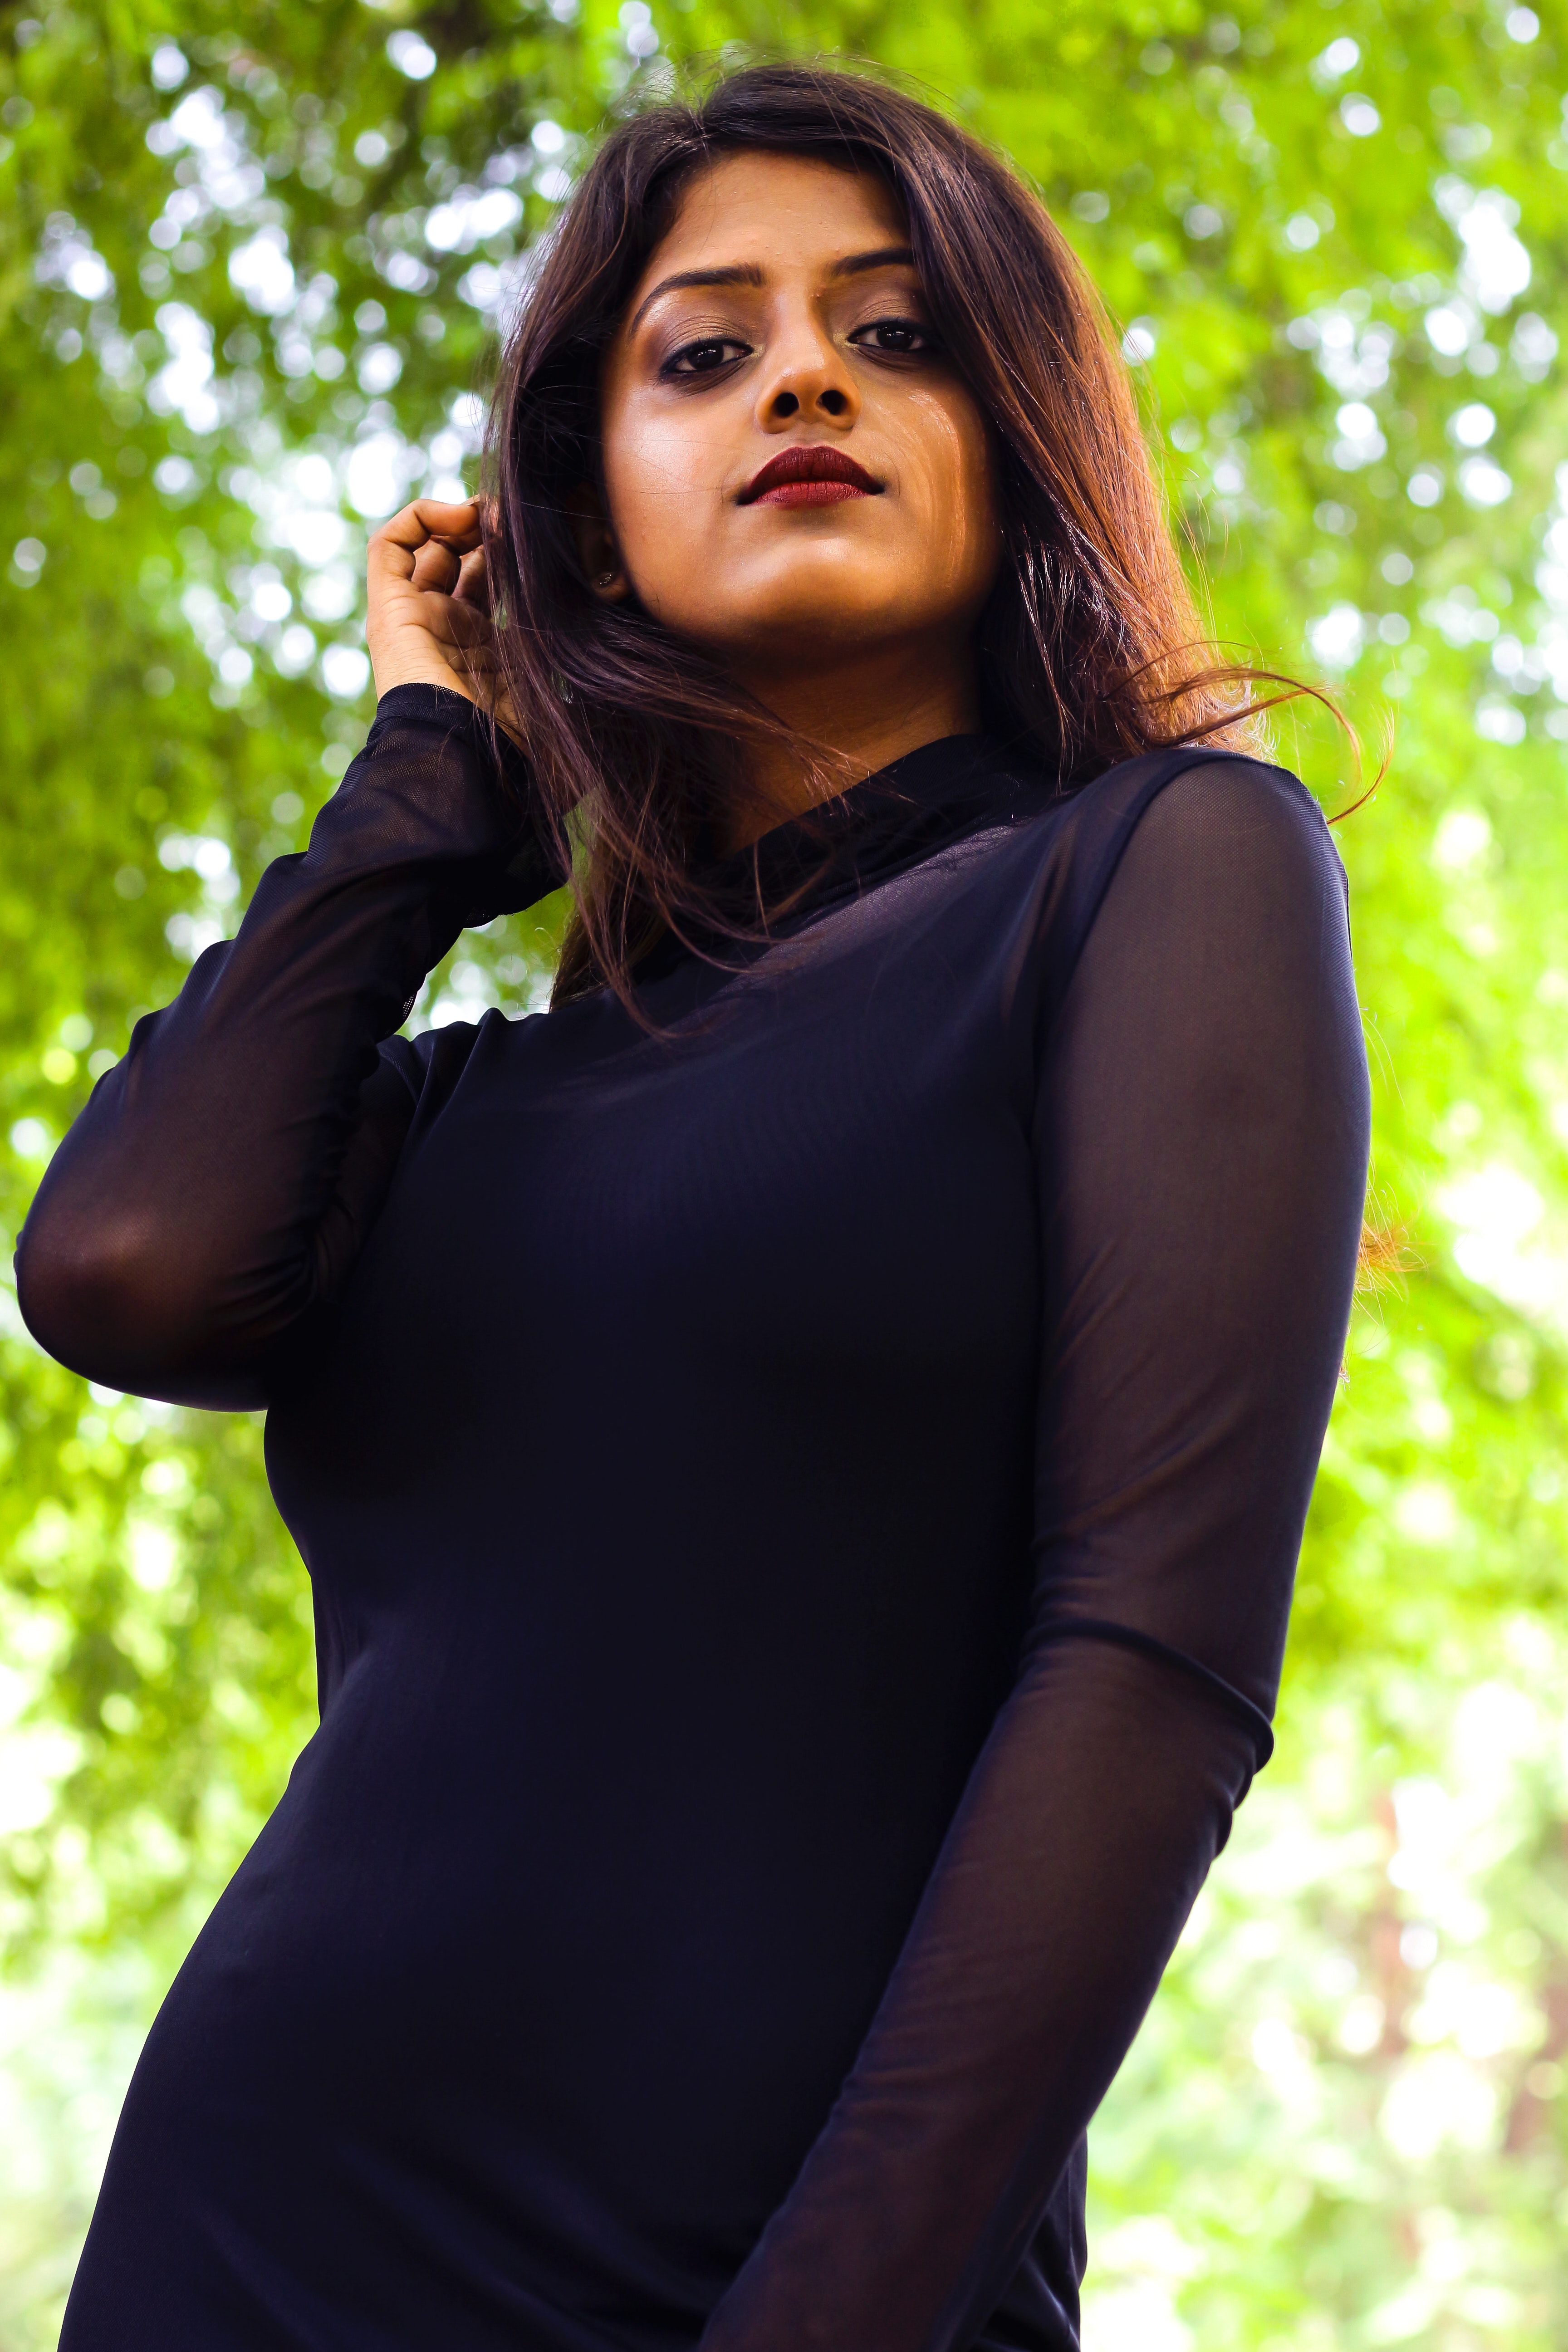
black, beauty, woman, model, girl, lady, photo shoot, photography, shoulder, black hair, eye, long hair, abdomen, trunk, smile, brown hair, fun, thigh, tree, grass, neck